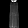
Label: Dress